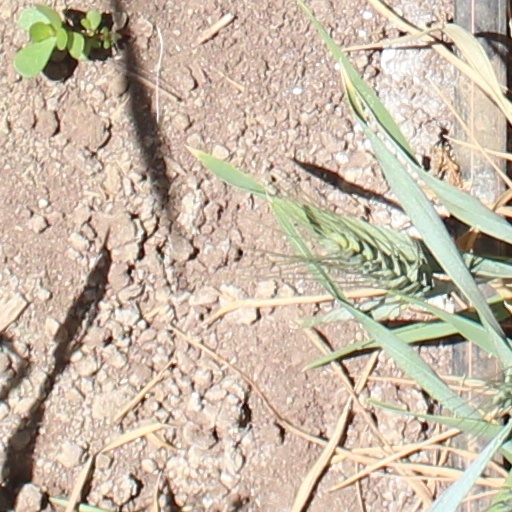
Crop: wheat